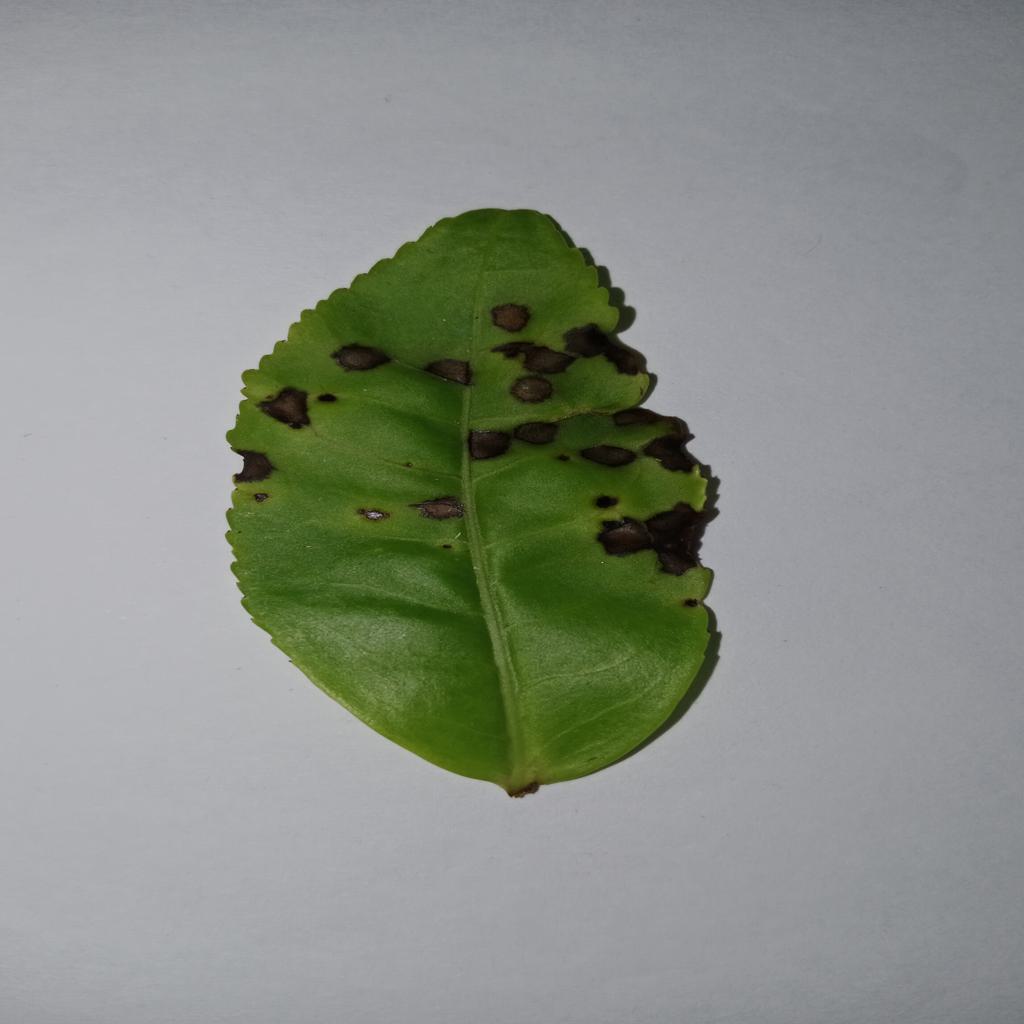
Label: Tea red scab